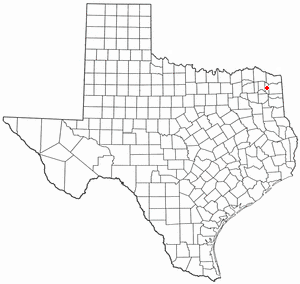
Daingerfield
Daingerfields beliggenhed i Texas
Daingerfield er en amerikansk by og administrativt centrum i det amerikanske county Morris County, i staten Texas. I 2000 havde byen et indbyggertal på 2.517.